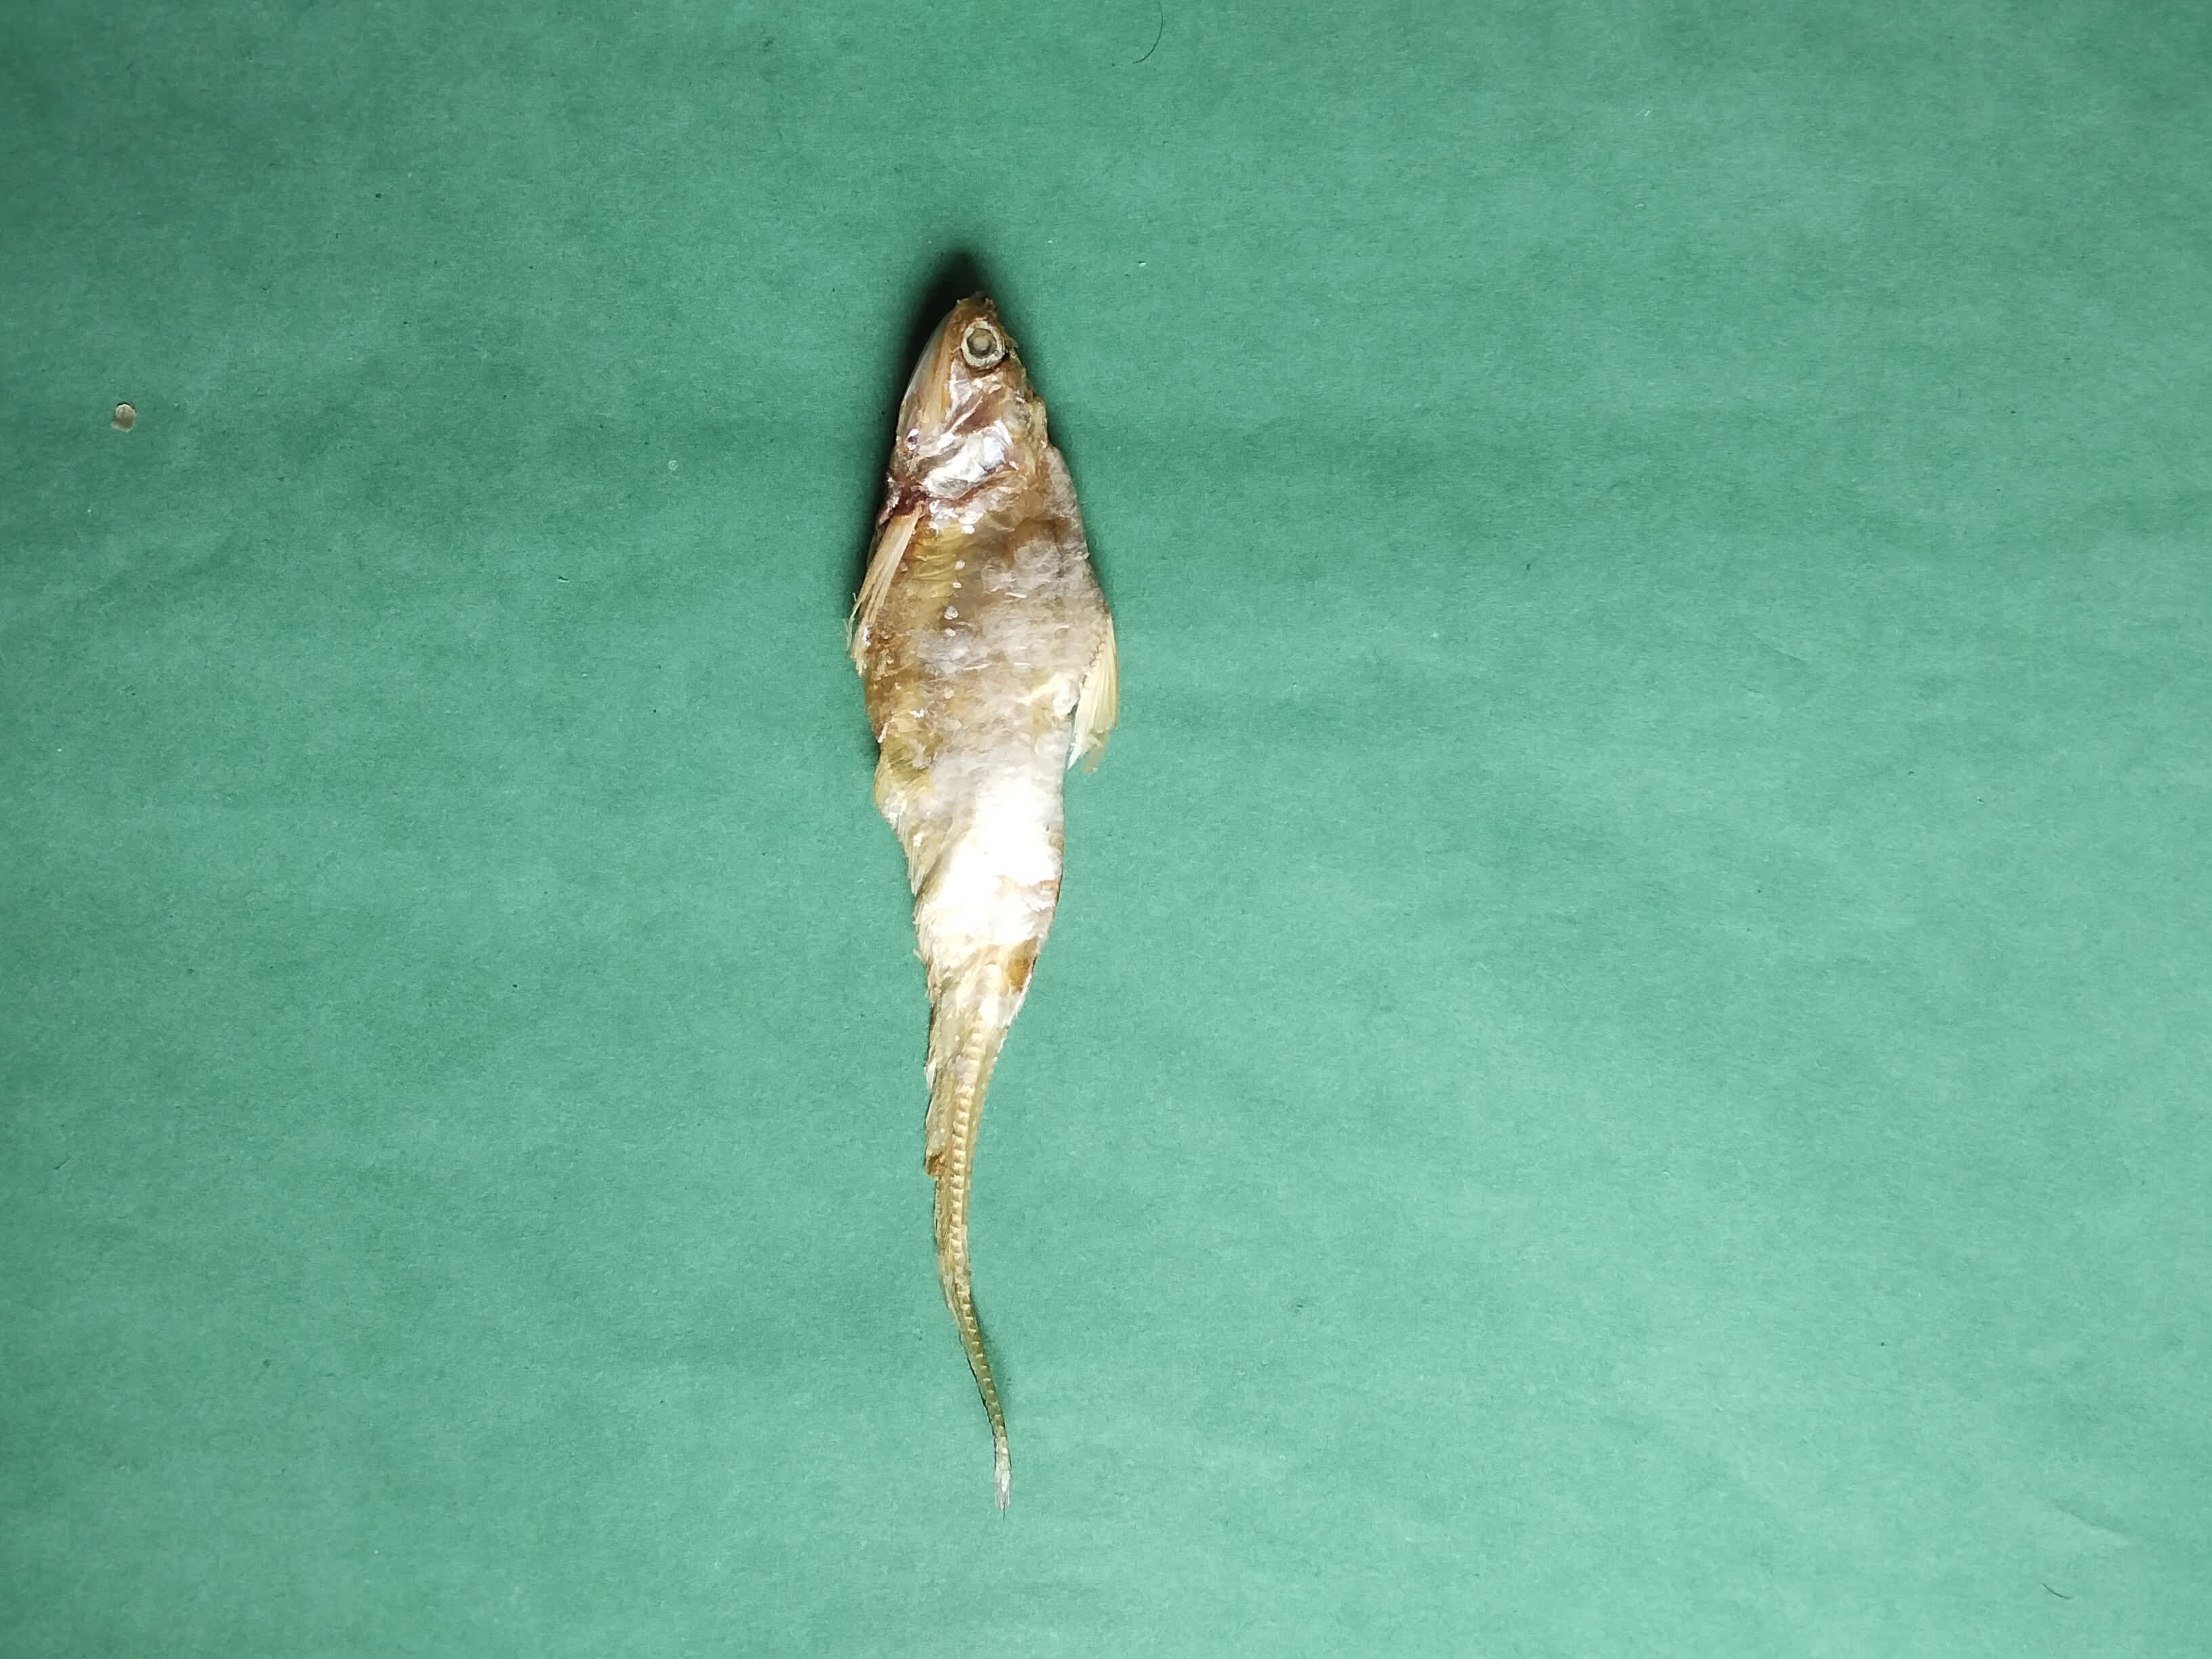
Species: Shundori